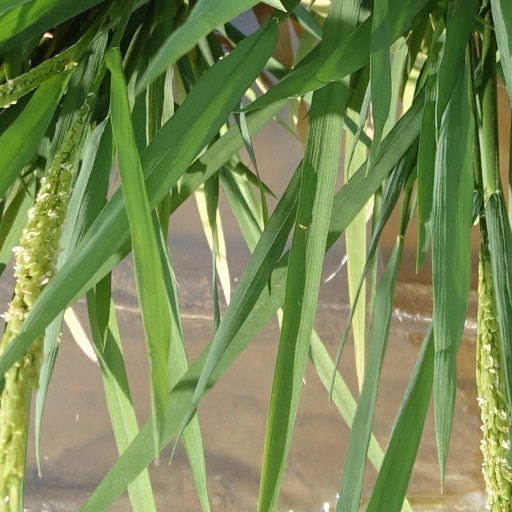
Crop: rice